Ōoka, Nagano

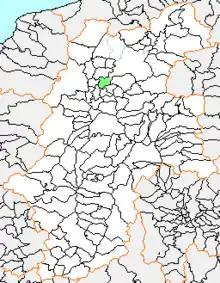
Location of Ōoka in Nagano Prefecture

As of 2003, the village had an estimated population of 1,467 and a density of 31.99 persons per km. The total area was 45.86 km.